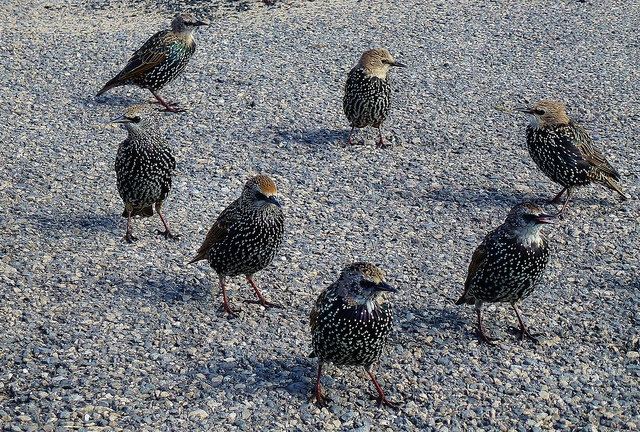
A circle of birds is shown on the gravel.
a couple of birds are standing on the cement
A group of birds are gathered around in a parking lot.
A group of birds standing around, on the road.
This group oif birds is trotting together along the ground